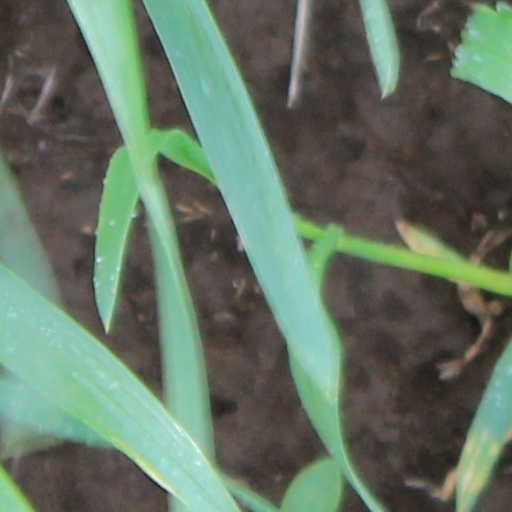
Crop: wheat